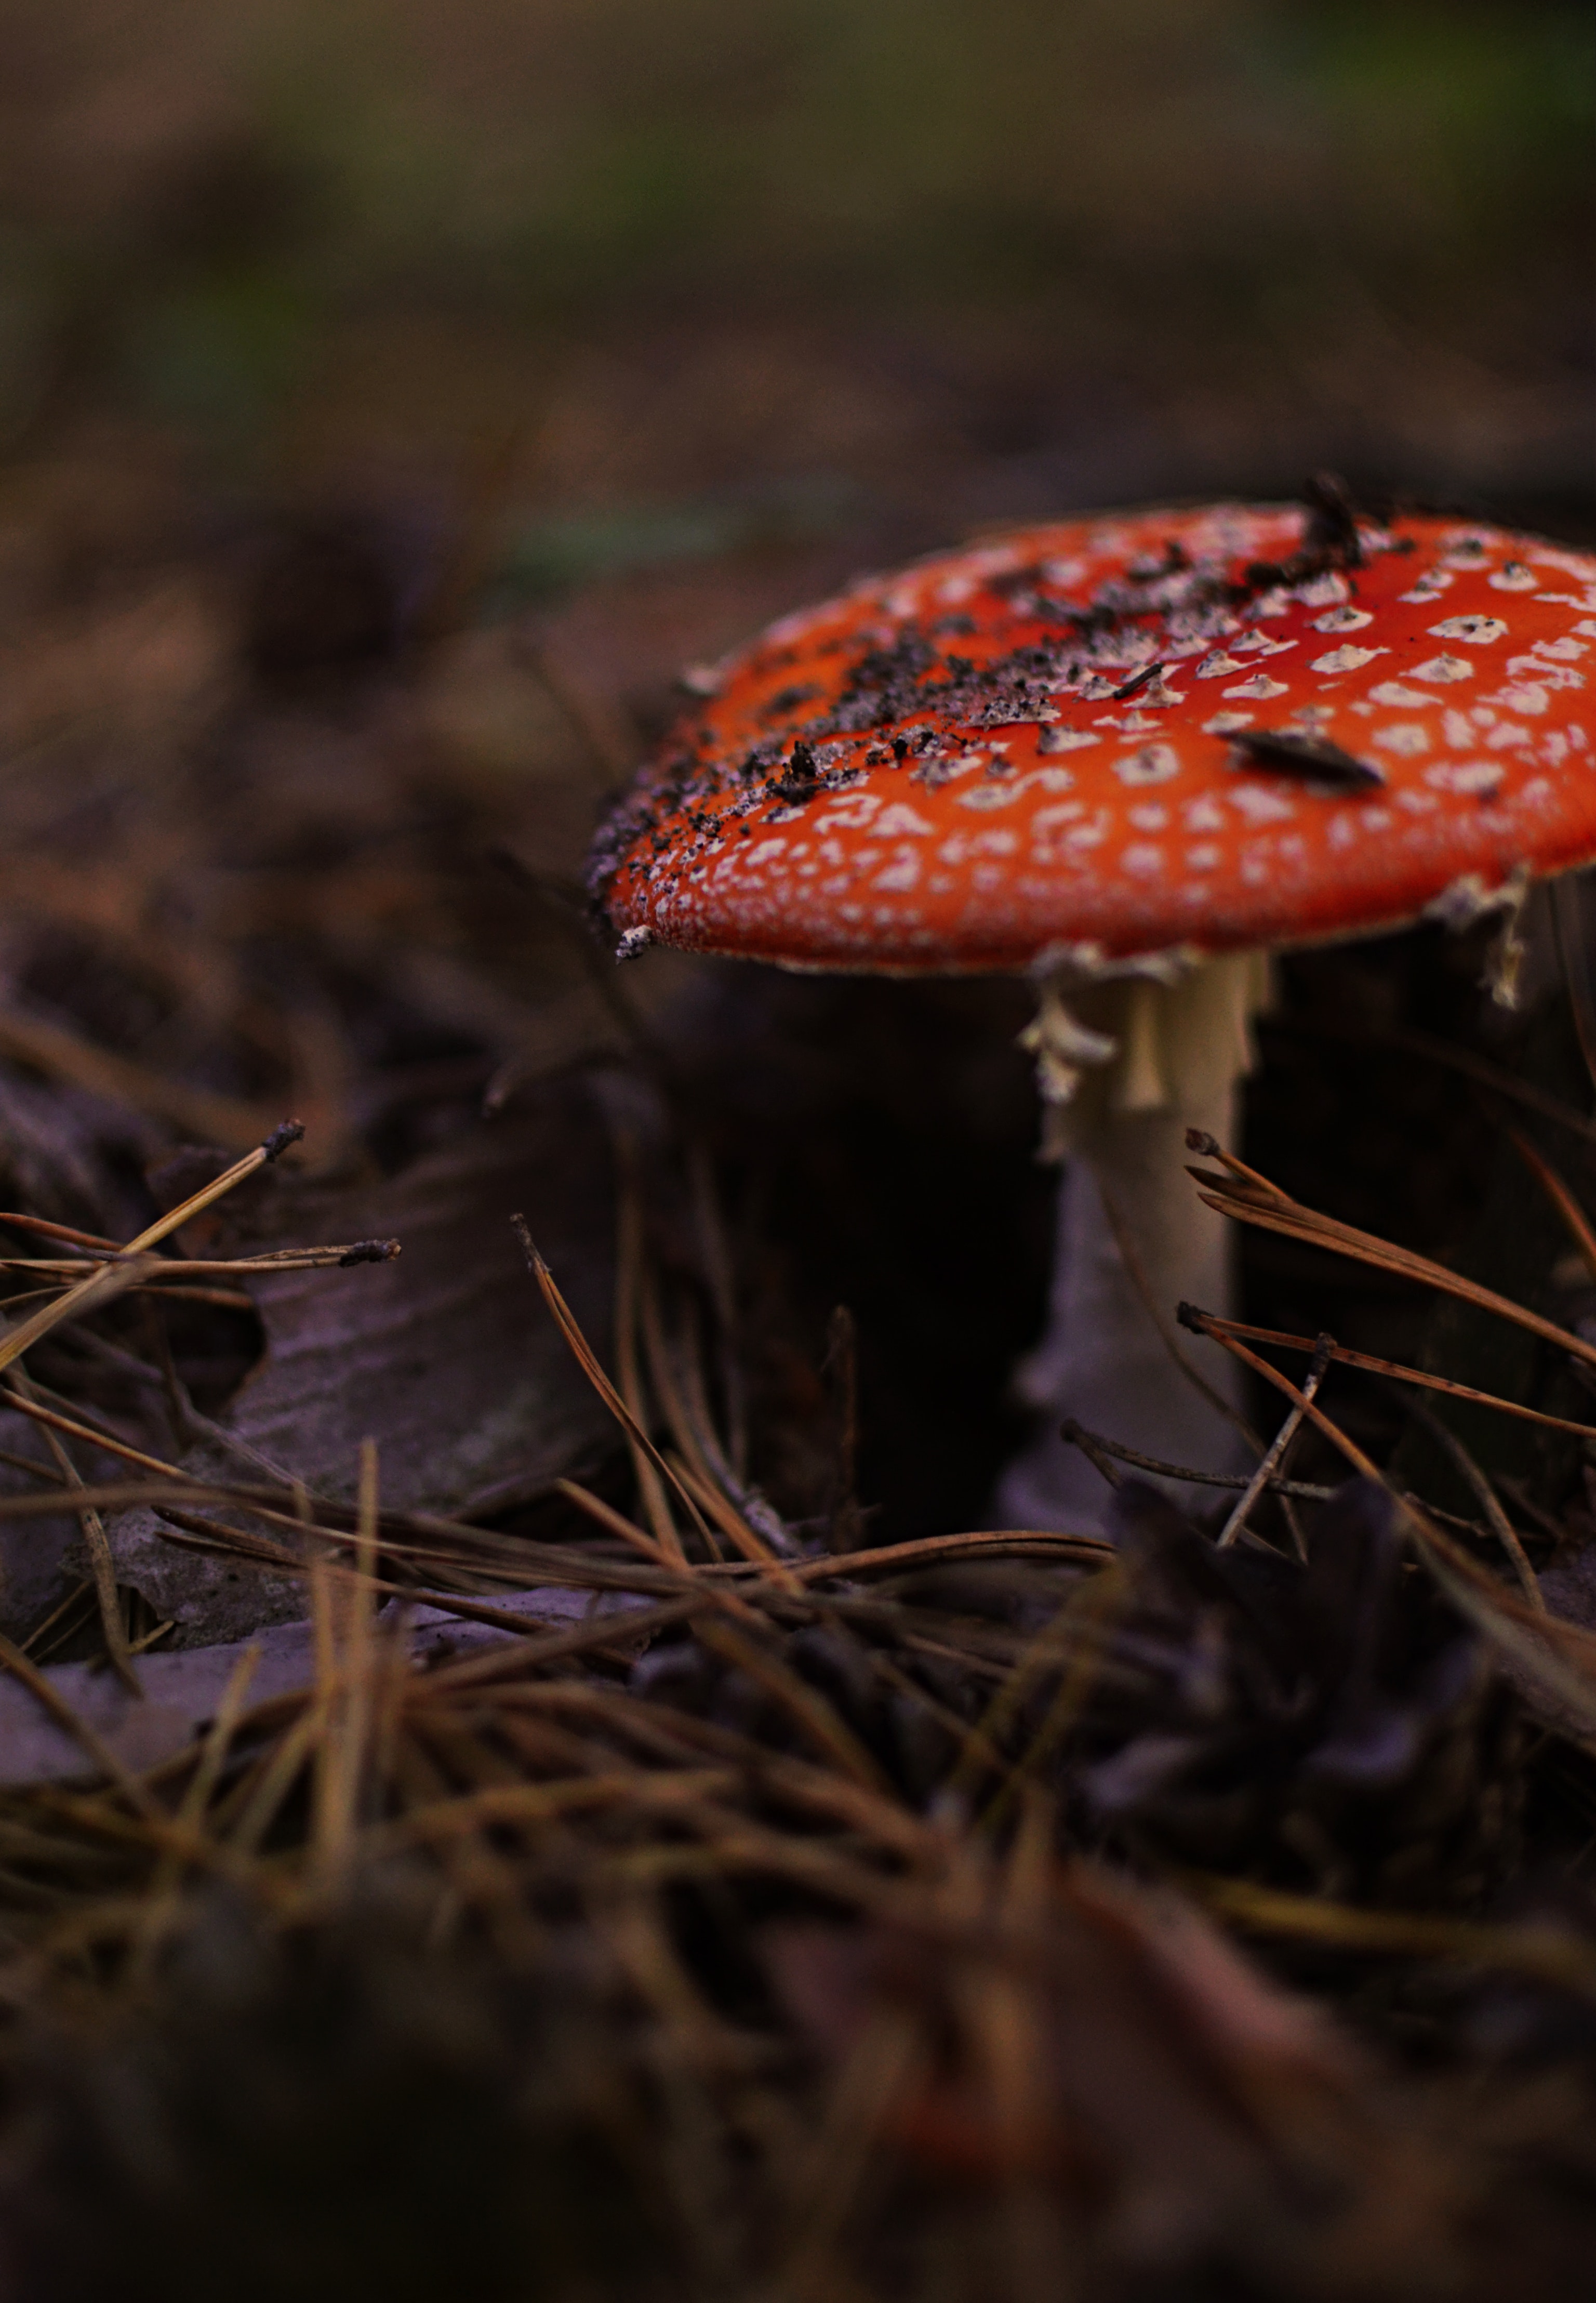
natural, mushroom, organism, terrestrial plant, natural landscape, fawn, agaricaceae, fungus, bolete, agaric, edible mushroom, twig, close up, medicinal mushroom, landscape, grass, russula integra, soil, wood, plant stem, agaricomycetes, wildlife, macro photography, ingredient, terrestrial animal, pezizales, forest, penny bun, deciduous